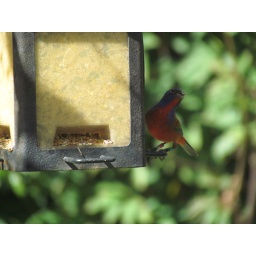
Eric M. reported a banded male (dark green over black, SC split band over silver)